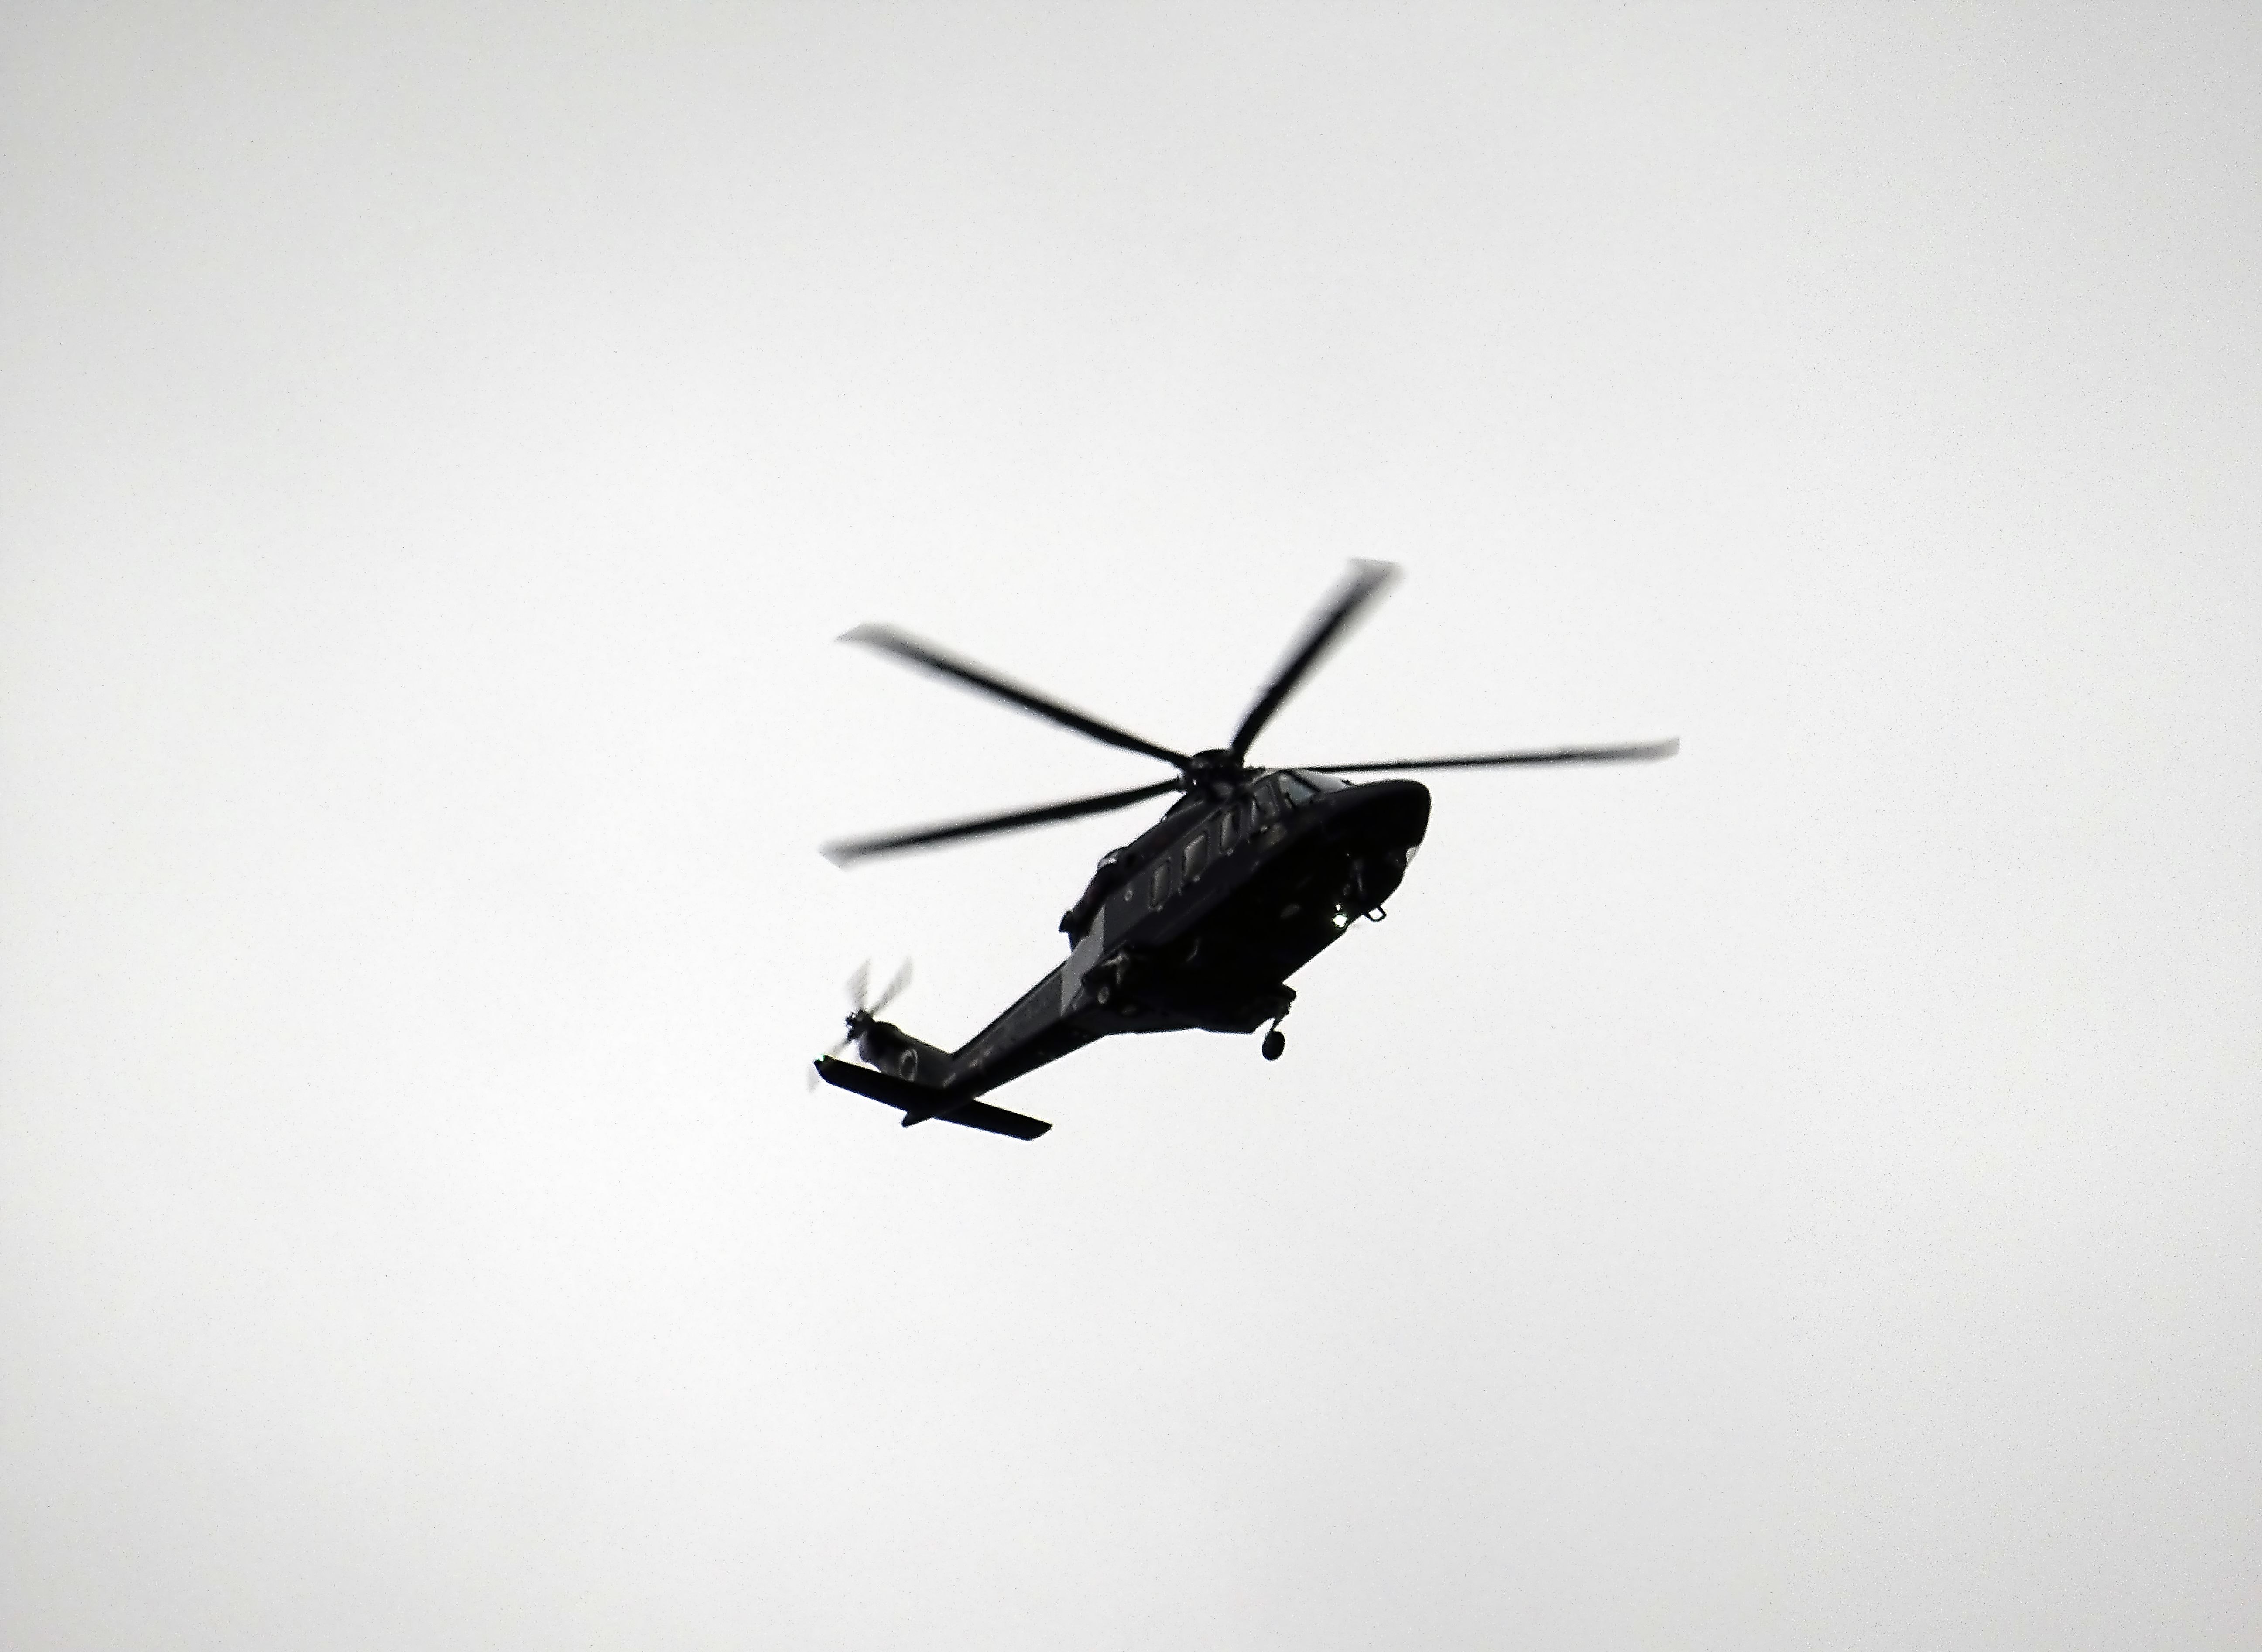
helicopter, rotorcraft, helicopter rotor, aircraft, aviation, sky, propeller, vehicle, black and white, flight, air force, military helicopter